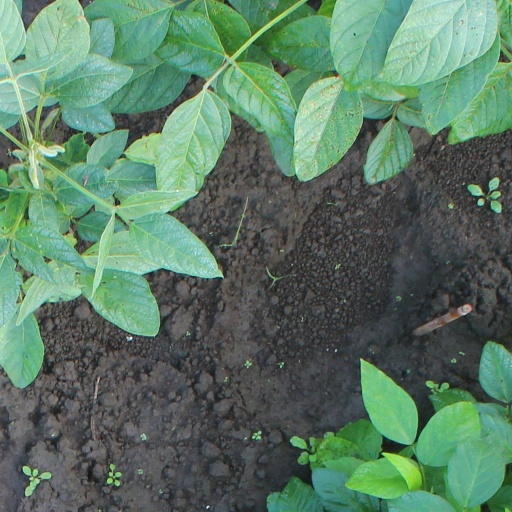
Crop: soybean